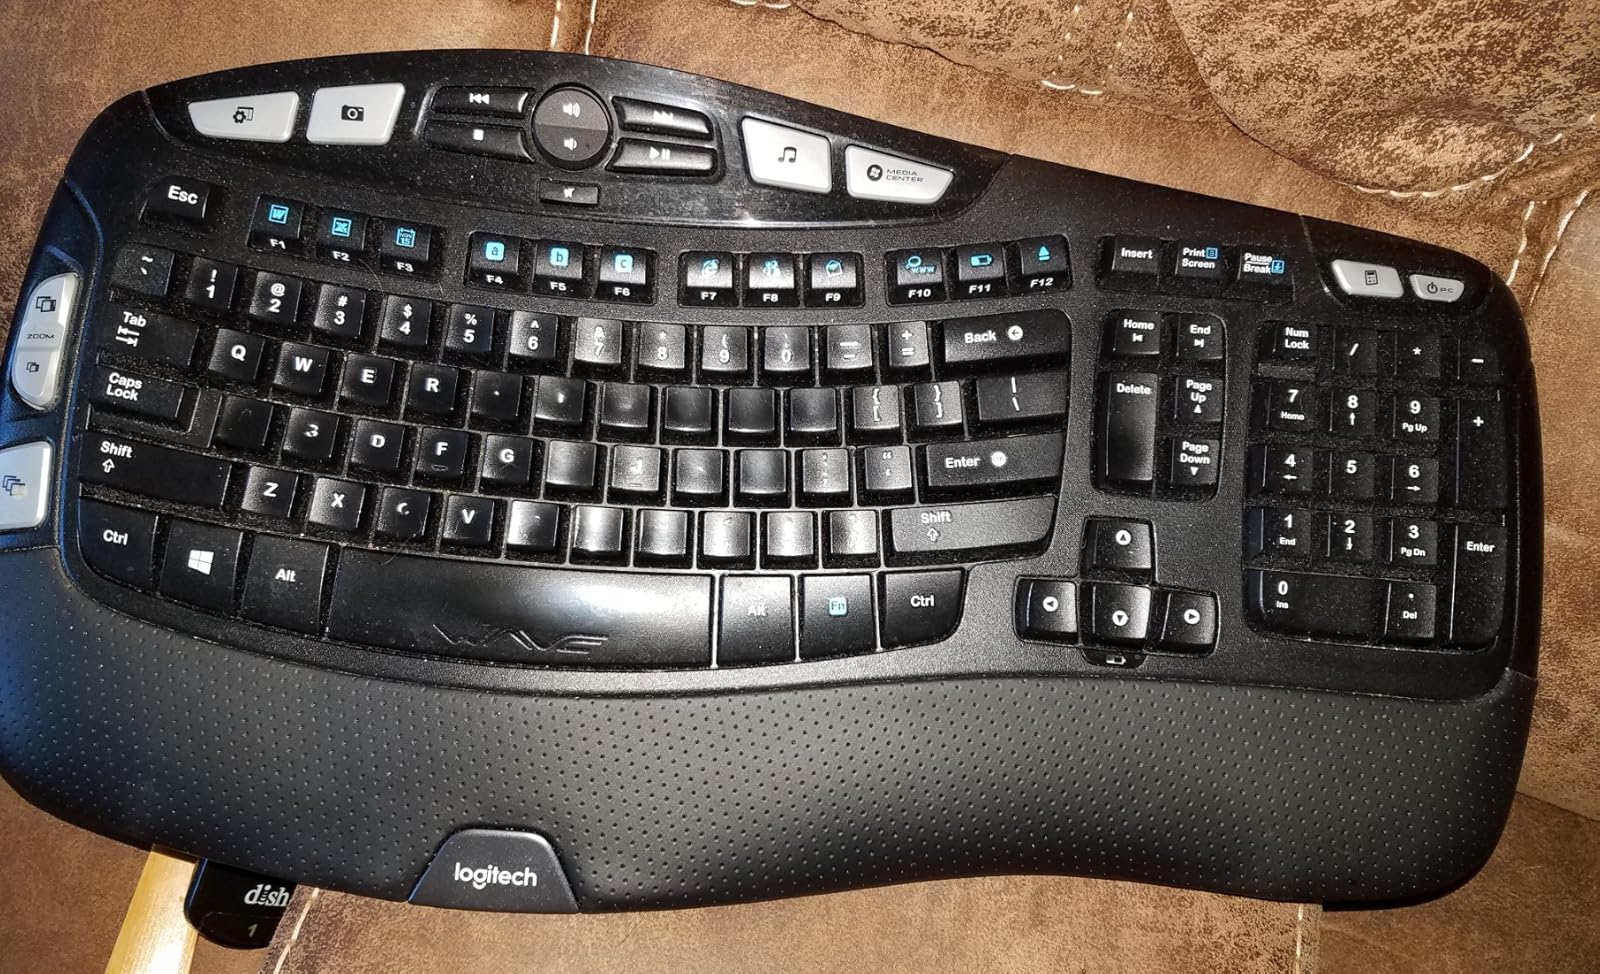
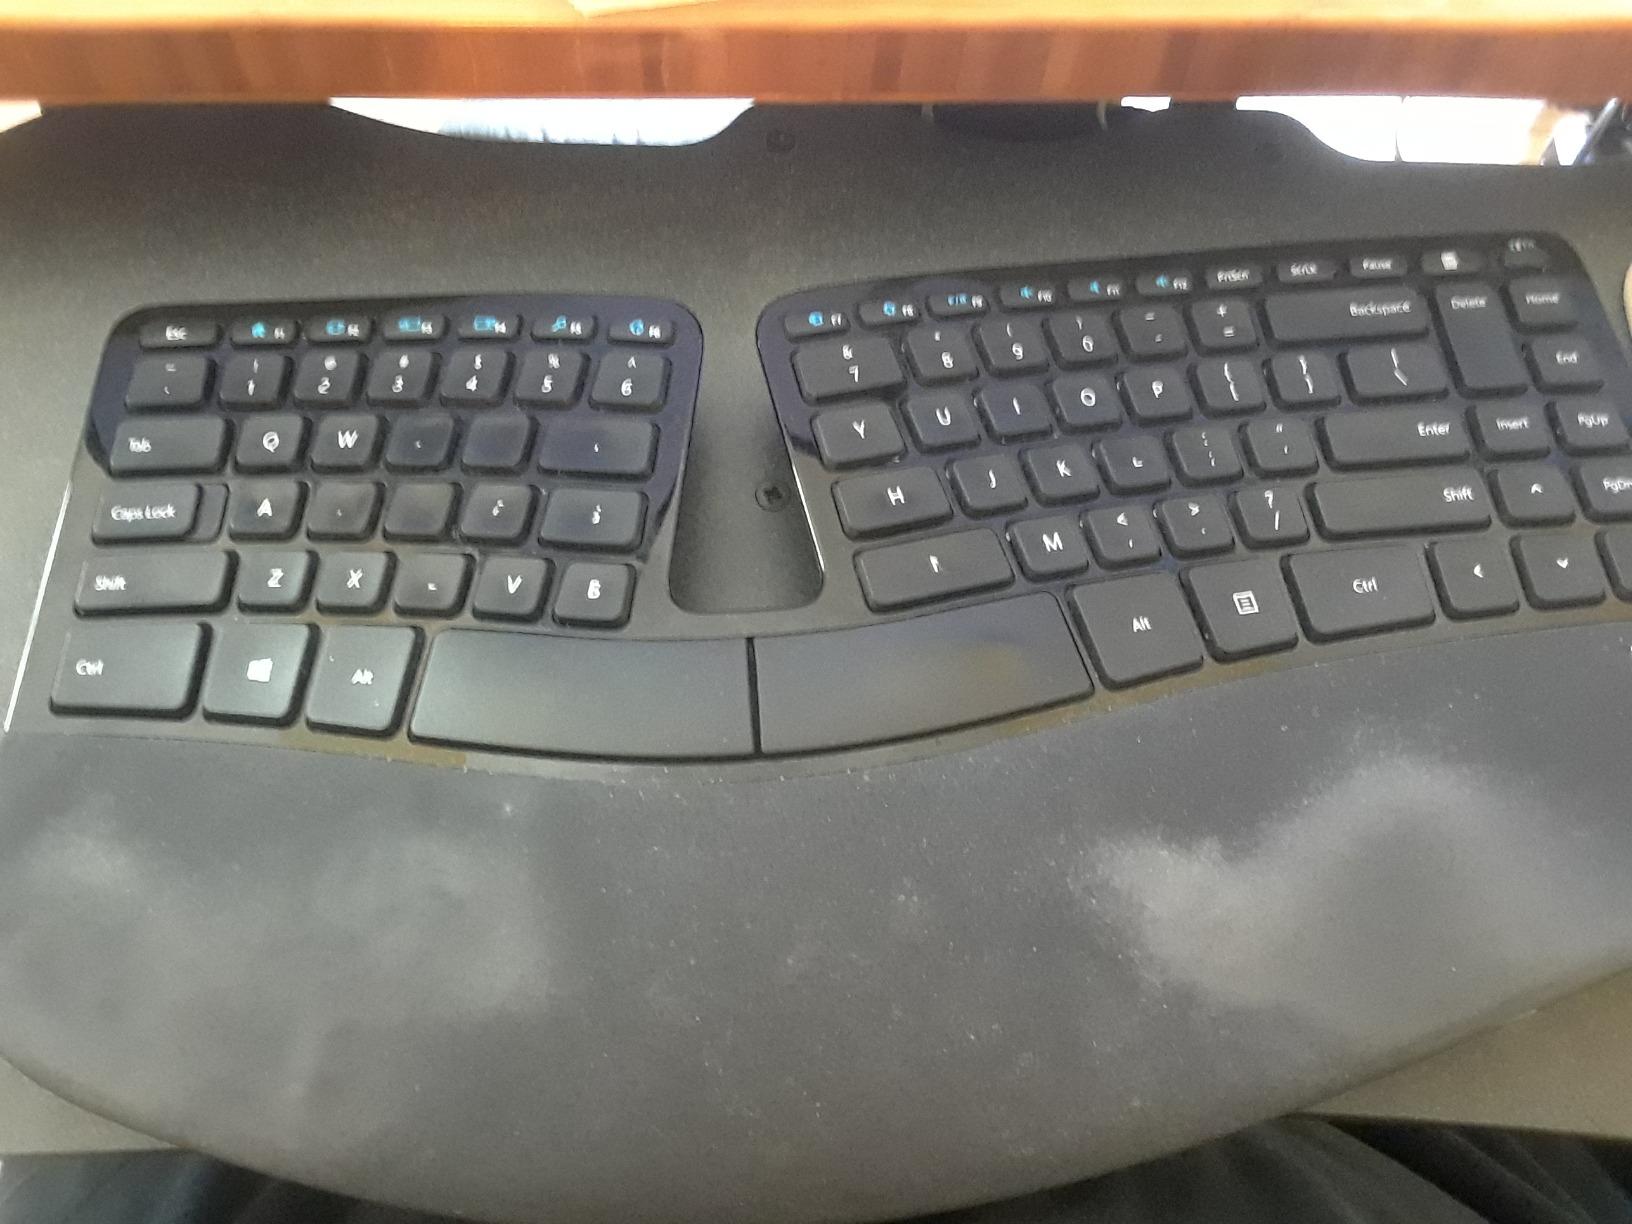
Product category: keyboard
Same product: no